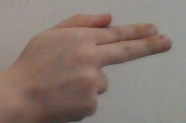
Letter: ghain